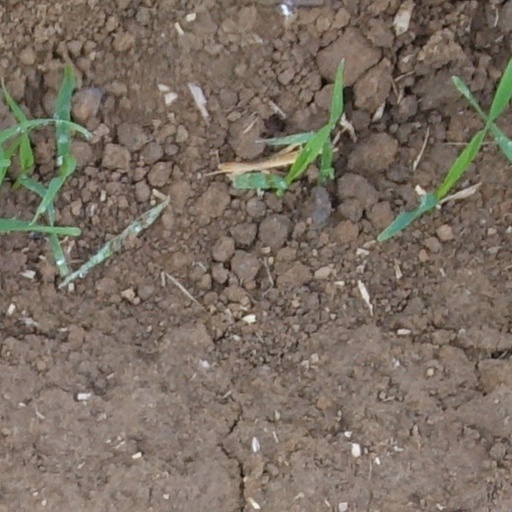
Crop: wheat